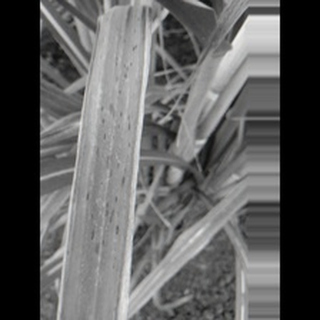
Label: sugarcane_rust